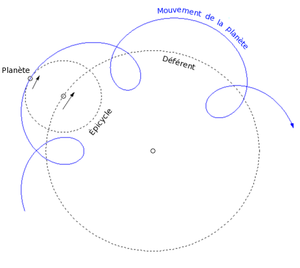
Ptolemæus / Baggrund
Episykler. En ekstra cirkelbevegelse, epicykel, bidrog til at forklare planeternes retrograde bevægelser.
Claudius Ptolemæus var en græsk videnskabsmand. I ca.150 e.Kr. udgav han sit store værk Almagest, hvori det aristoteliske geocentriske verdensbillede for første gang blev forsynet med et fuldstændigt sæt geometriske modeller, der gav en tilfredsstillende matematisk beskrivelse af de dengang kendte himmellegemers bevægelser.